Voivodeship Administrative Court

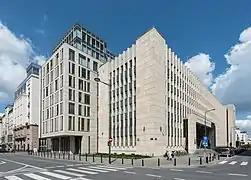
The headquarters of Warsaw Voivodeship Administrative Court and the Supreme Administrative Court of Poland.

Voivodeship Administrative Court (WSA) is a first instance administrative court in Poland. The headquarters of the court departments are located in the cities of Białystok, Bydgoszcz, Gdańsk, Gliwice, Gorzów Wielkopolski, Kielce, Kraków, Lublin, Łódź, Olsztyn, Opole, Poznań, Rzeszów, Szczecin, Warsaw (including a branch division located in Radom), and Wrocław.